Wantage

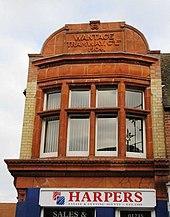
The former head office of the Wantage Tramway Company in Mill Street

Wantage was a small Roman settlement but the origin of the toponym is somewhat uncertain. It is generally thought to be from an Old English phrase meaning "decreasing river". King Alfred the Great was born at the royal palace there in the 9th century, in what was originally known as Wanating. Wantage appears in the Domesday Book of 1086. Its value was £61 and it was in the king's ownership until Richard I passed it to the Earl of Albemarle in 1190. Weekly trading rights were first granted to the town by Henry III in 1246. Markets are now held twice weekly on Wednesdays and Saturdays. Royalist troops were stationed in Wantage during the English Civil War.